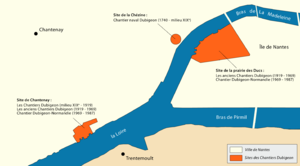
Les Chantiers Dubigeon sont une entreprise de construction navale de Nantes, fondée en 1760 et fermée en 1987.